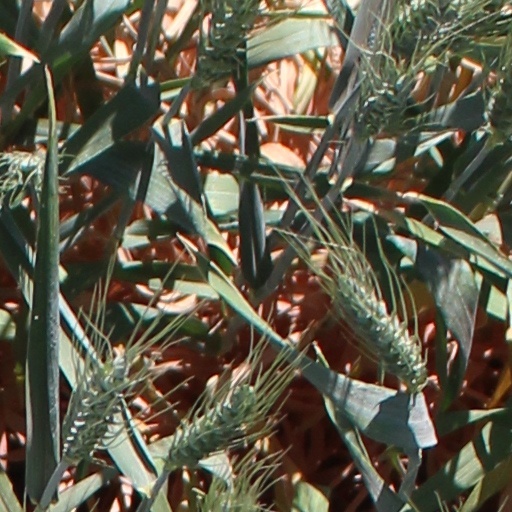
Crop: wheat